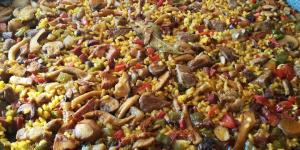
arroz montanes con setas